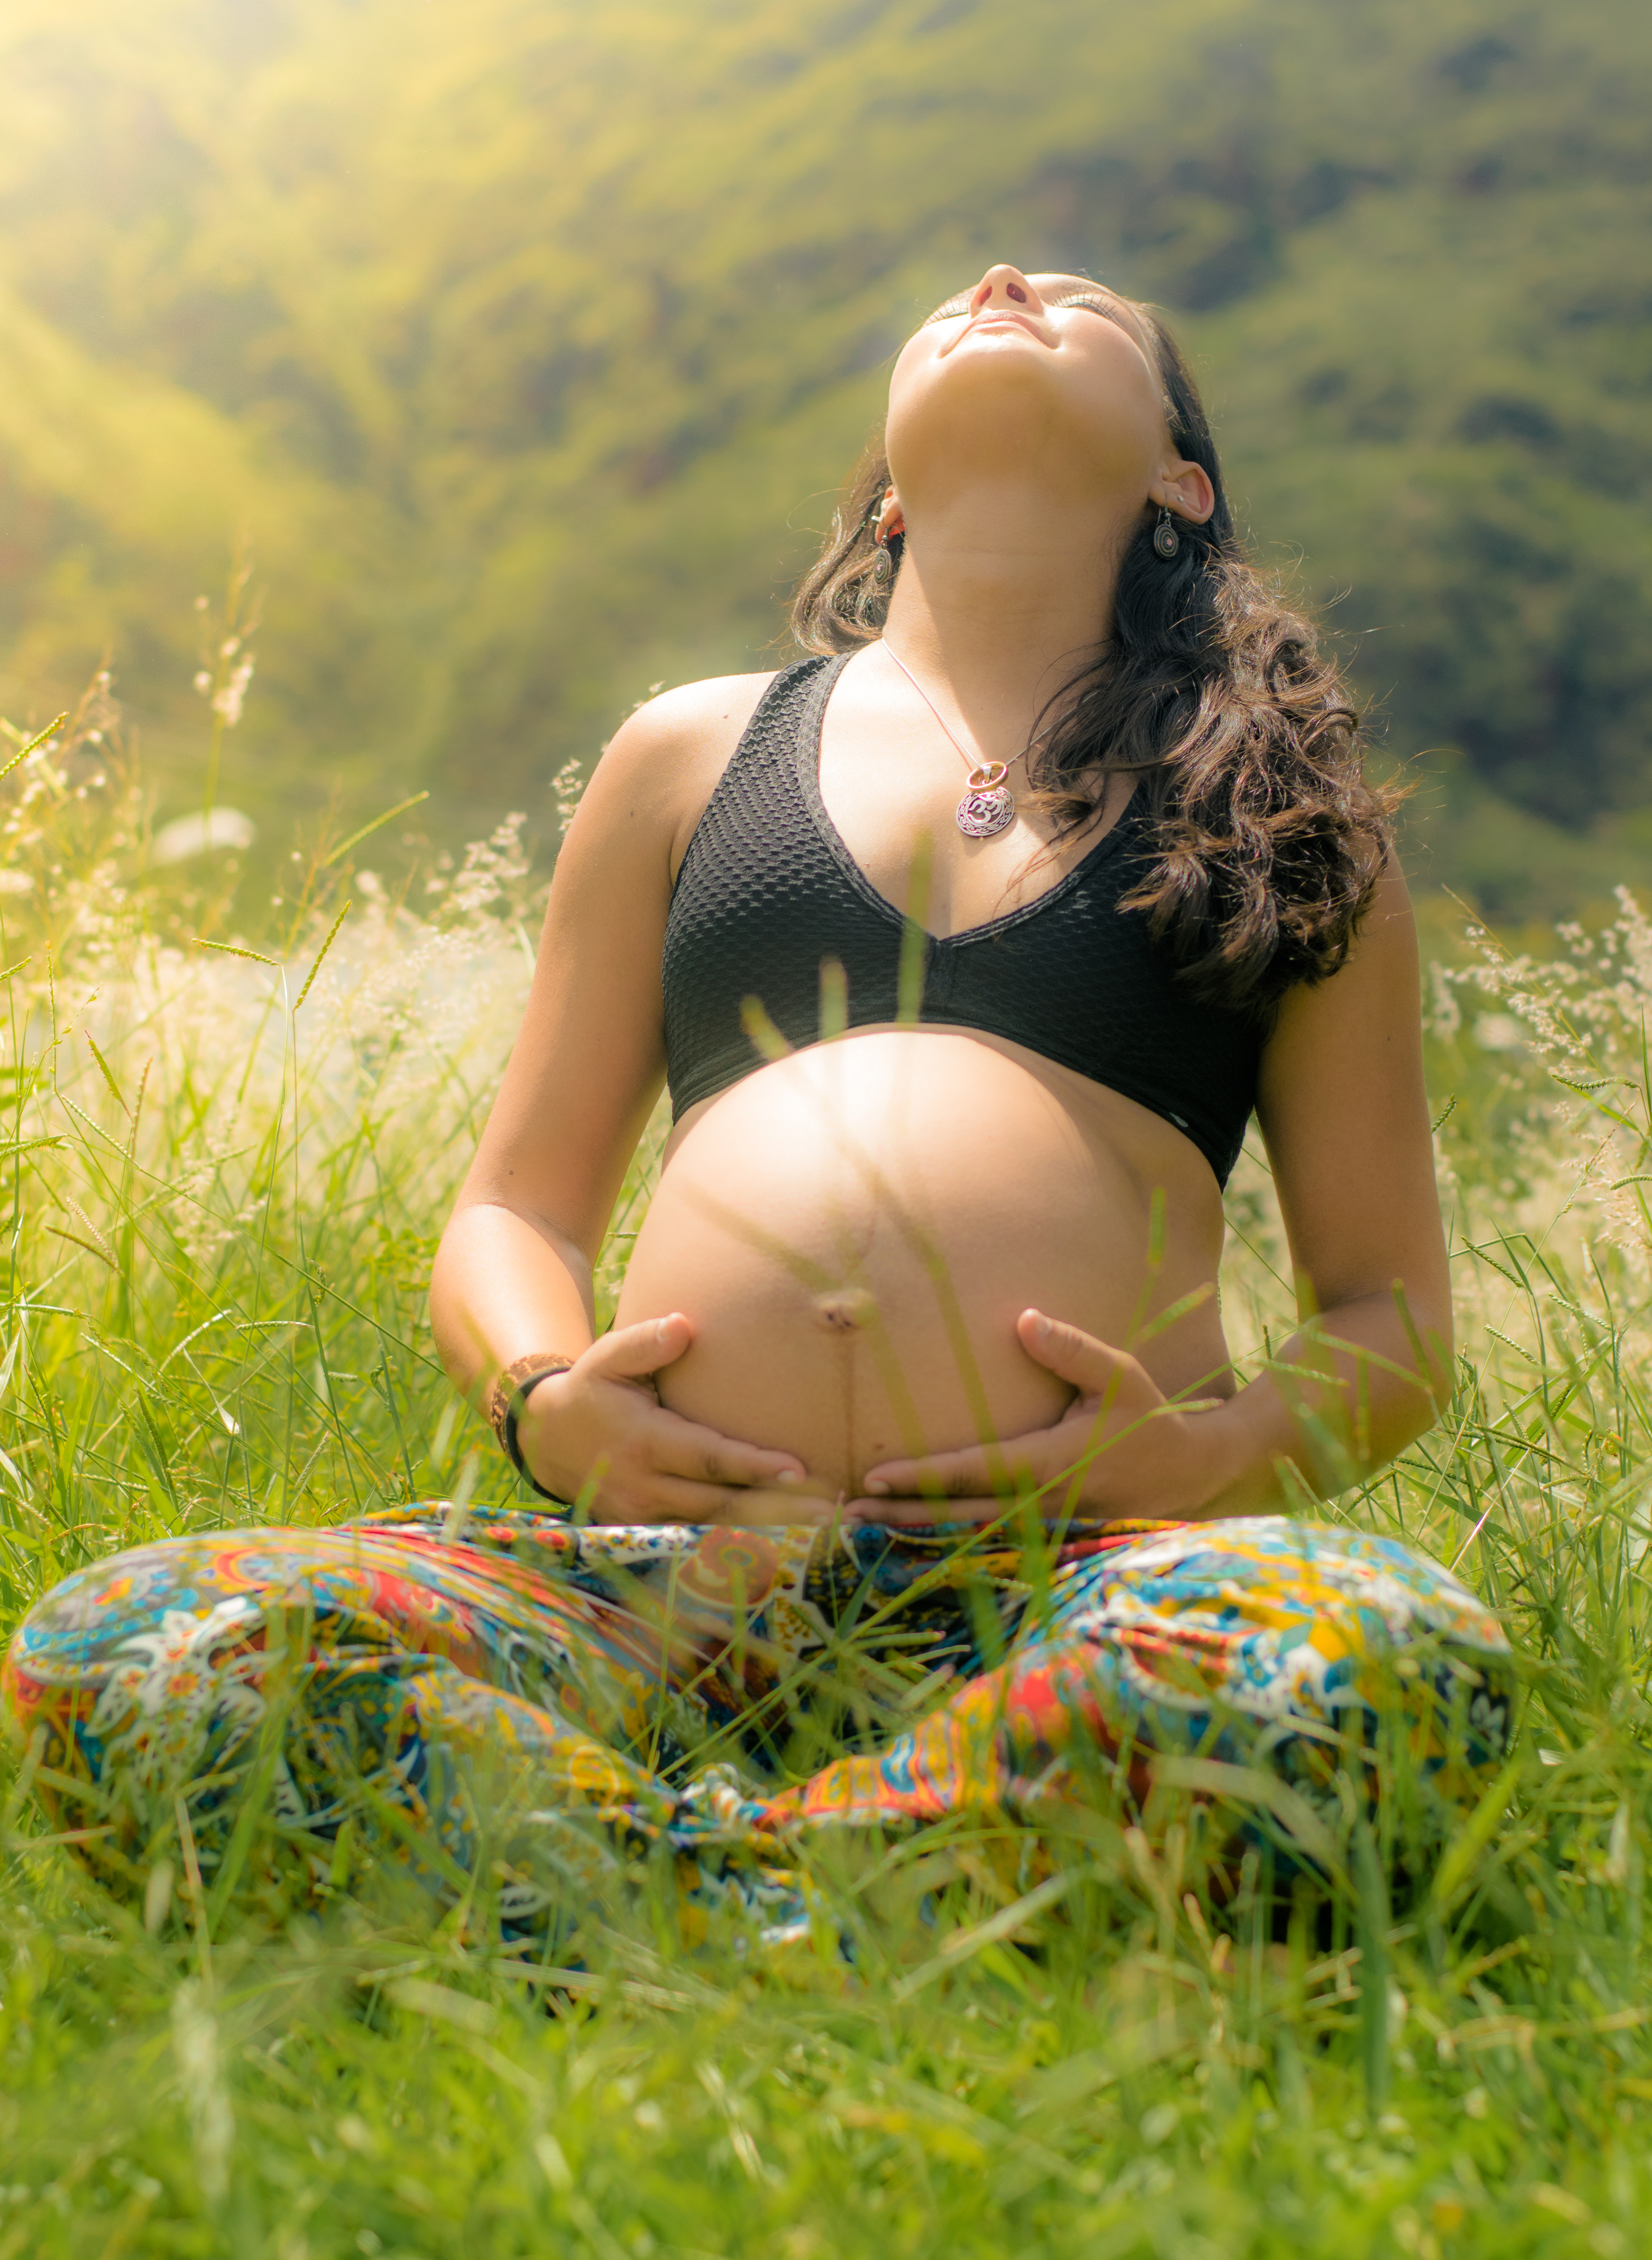
nature, grass, person, girl, woman, lawn, photography, meadow, sunlight, flower, leg, model, green, lady, pregnancy, human body, dress, photograph, pregnant, beauty, blond, habitat, expecting, abdomen, photo shoot, portrait photography, human positions, art model